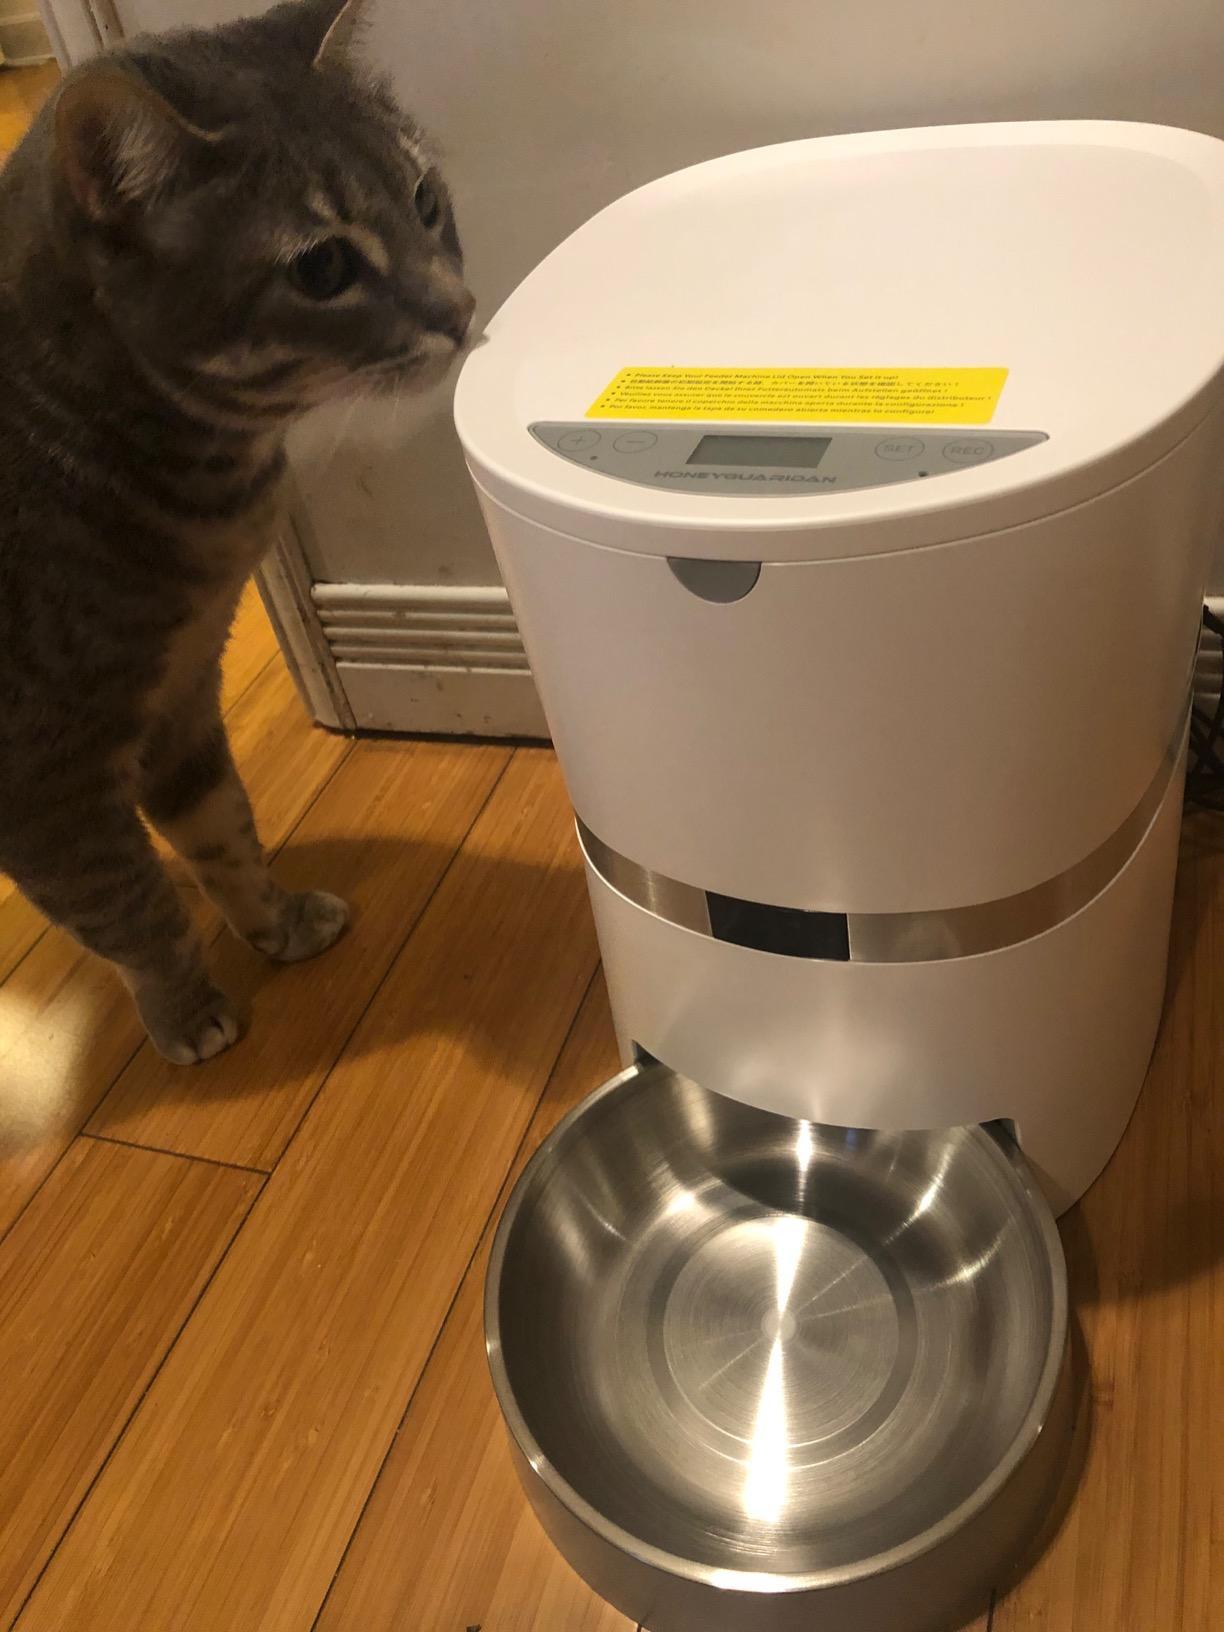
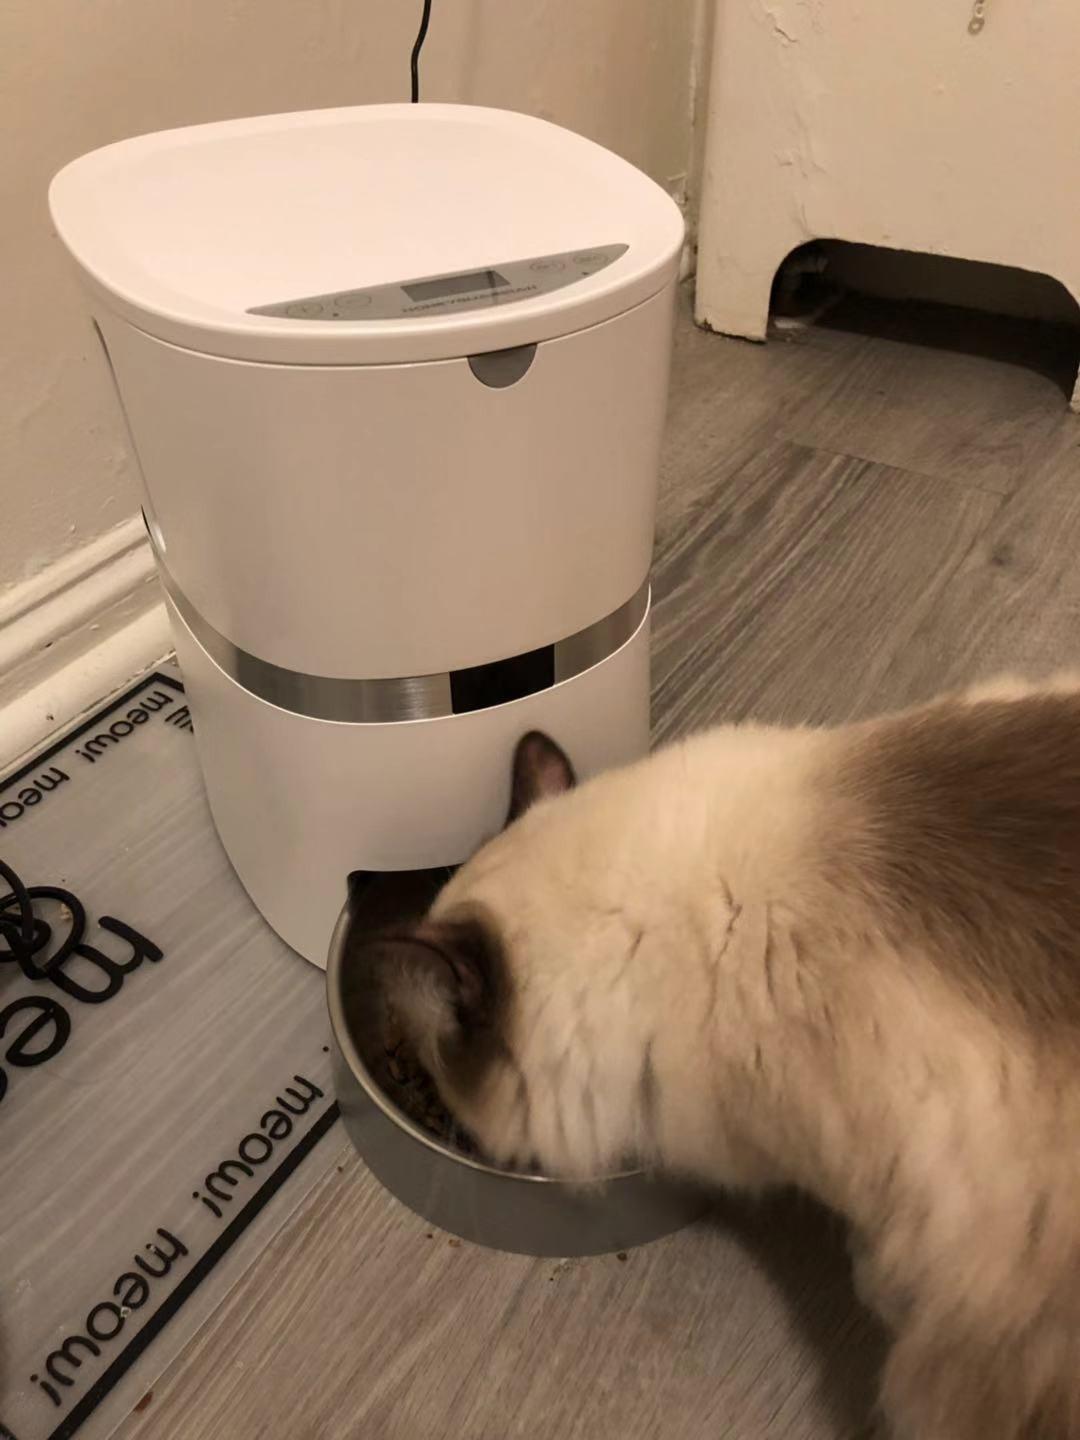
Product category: items_feeder
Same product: yes